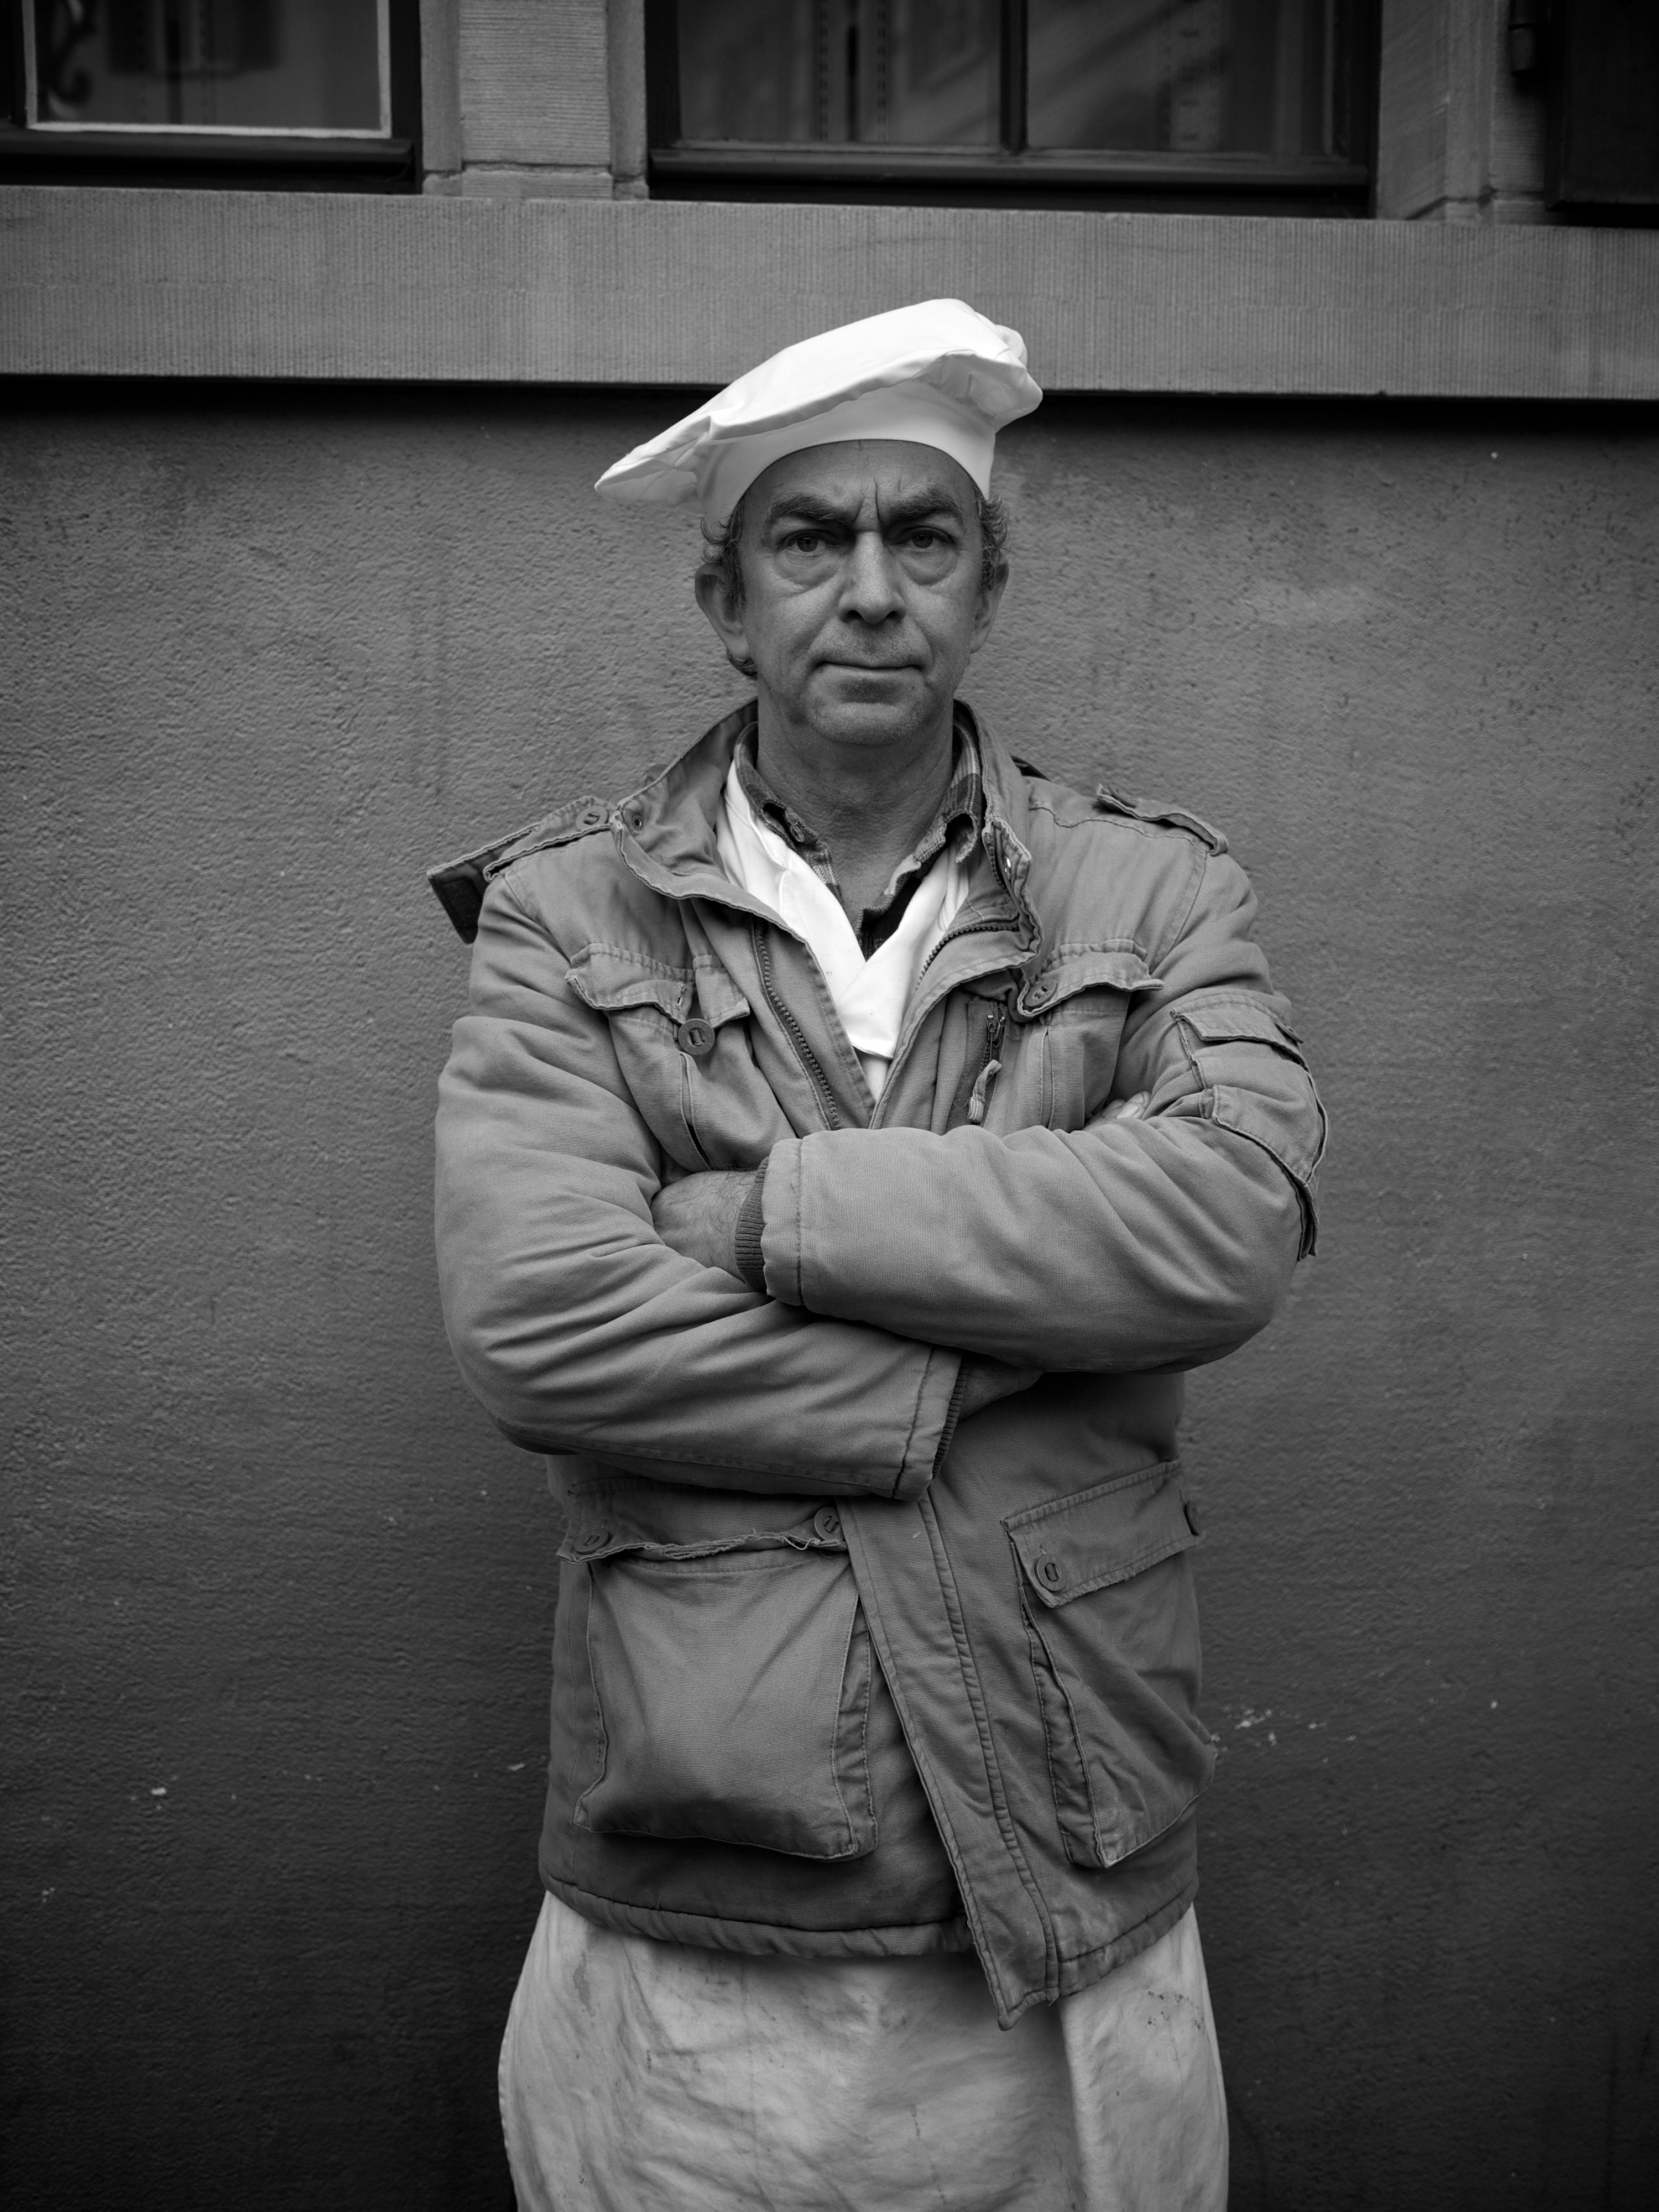
man, person, black and white, white, street, photography, ebook, male, standing, statue, portrait, sitting, training, clothing, black, monochrome, streetphotography, flickr, thomas, video, olympus, photograph, omd, image, fuji, leica, monochrom, leuthard, hcb, thomasleuthard, monochrome photography, film noir, human positions